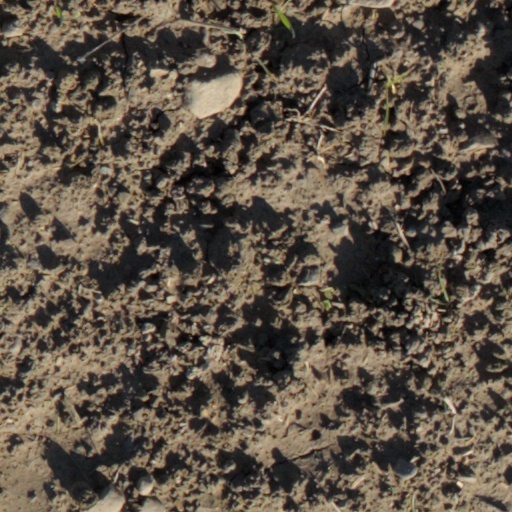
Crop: wheat